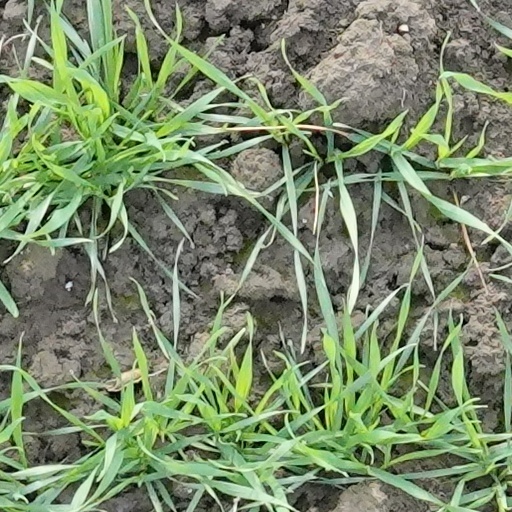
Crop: wheat